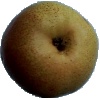
Label: Pear Forelle 1